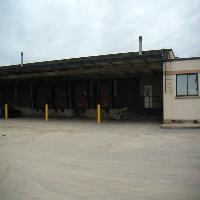
Weather: cloudy or overcast